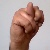
The image shows a hand gesture representing the letter 'N' in Indian Sign Language.